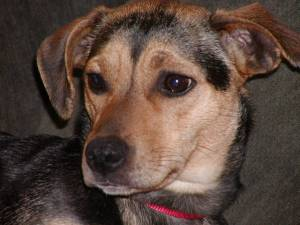
Breed: miniature pinscher